Irsina

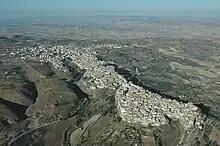
Irsina fly view

Irsina today is a pretty, magical and unspoilt village. There is a small community of residents from across the world - USA, Britain, Ireland, South Africa and Belgium–who live there either full-time or enjoy holiday homes. There are annual Italian language courses, art events, even an international film festival.